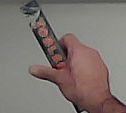
Product: toblerone_black